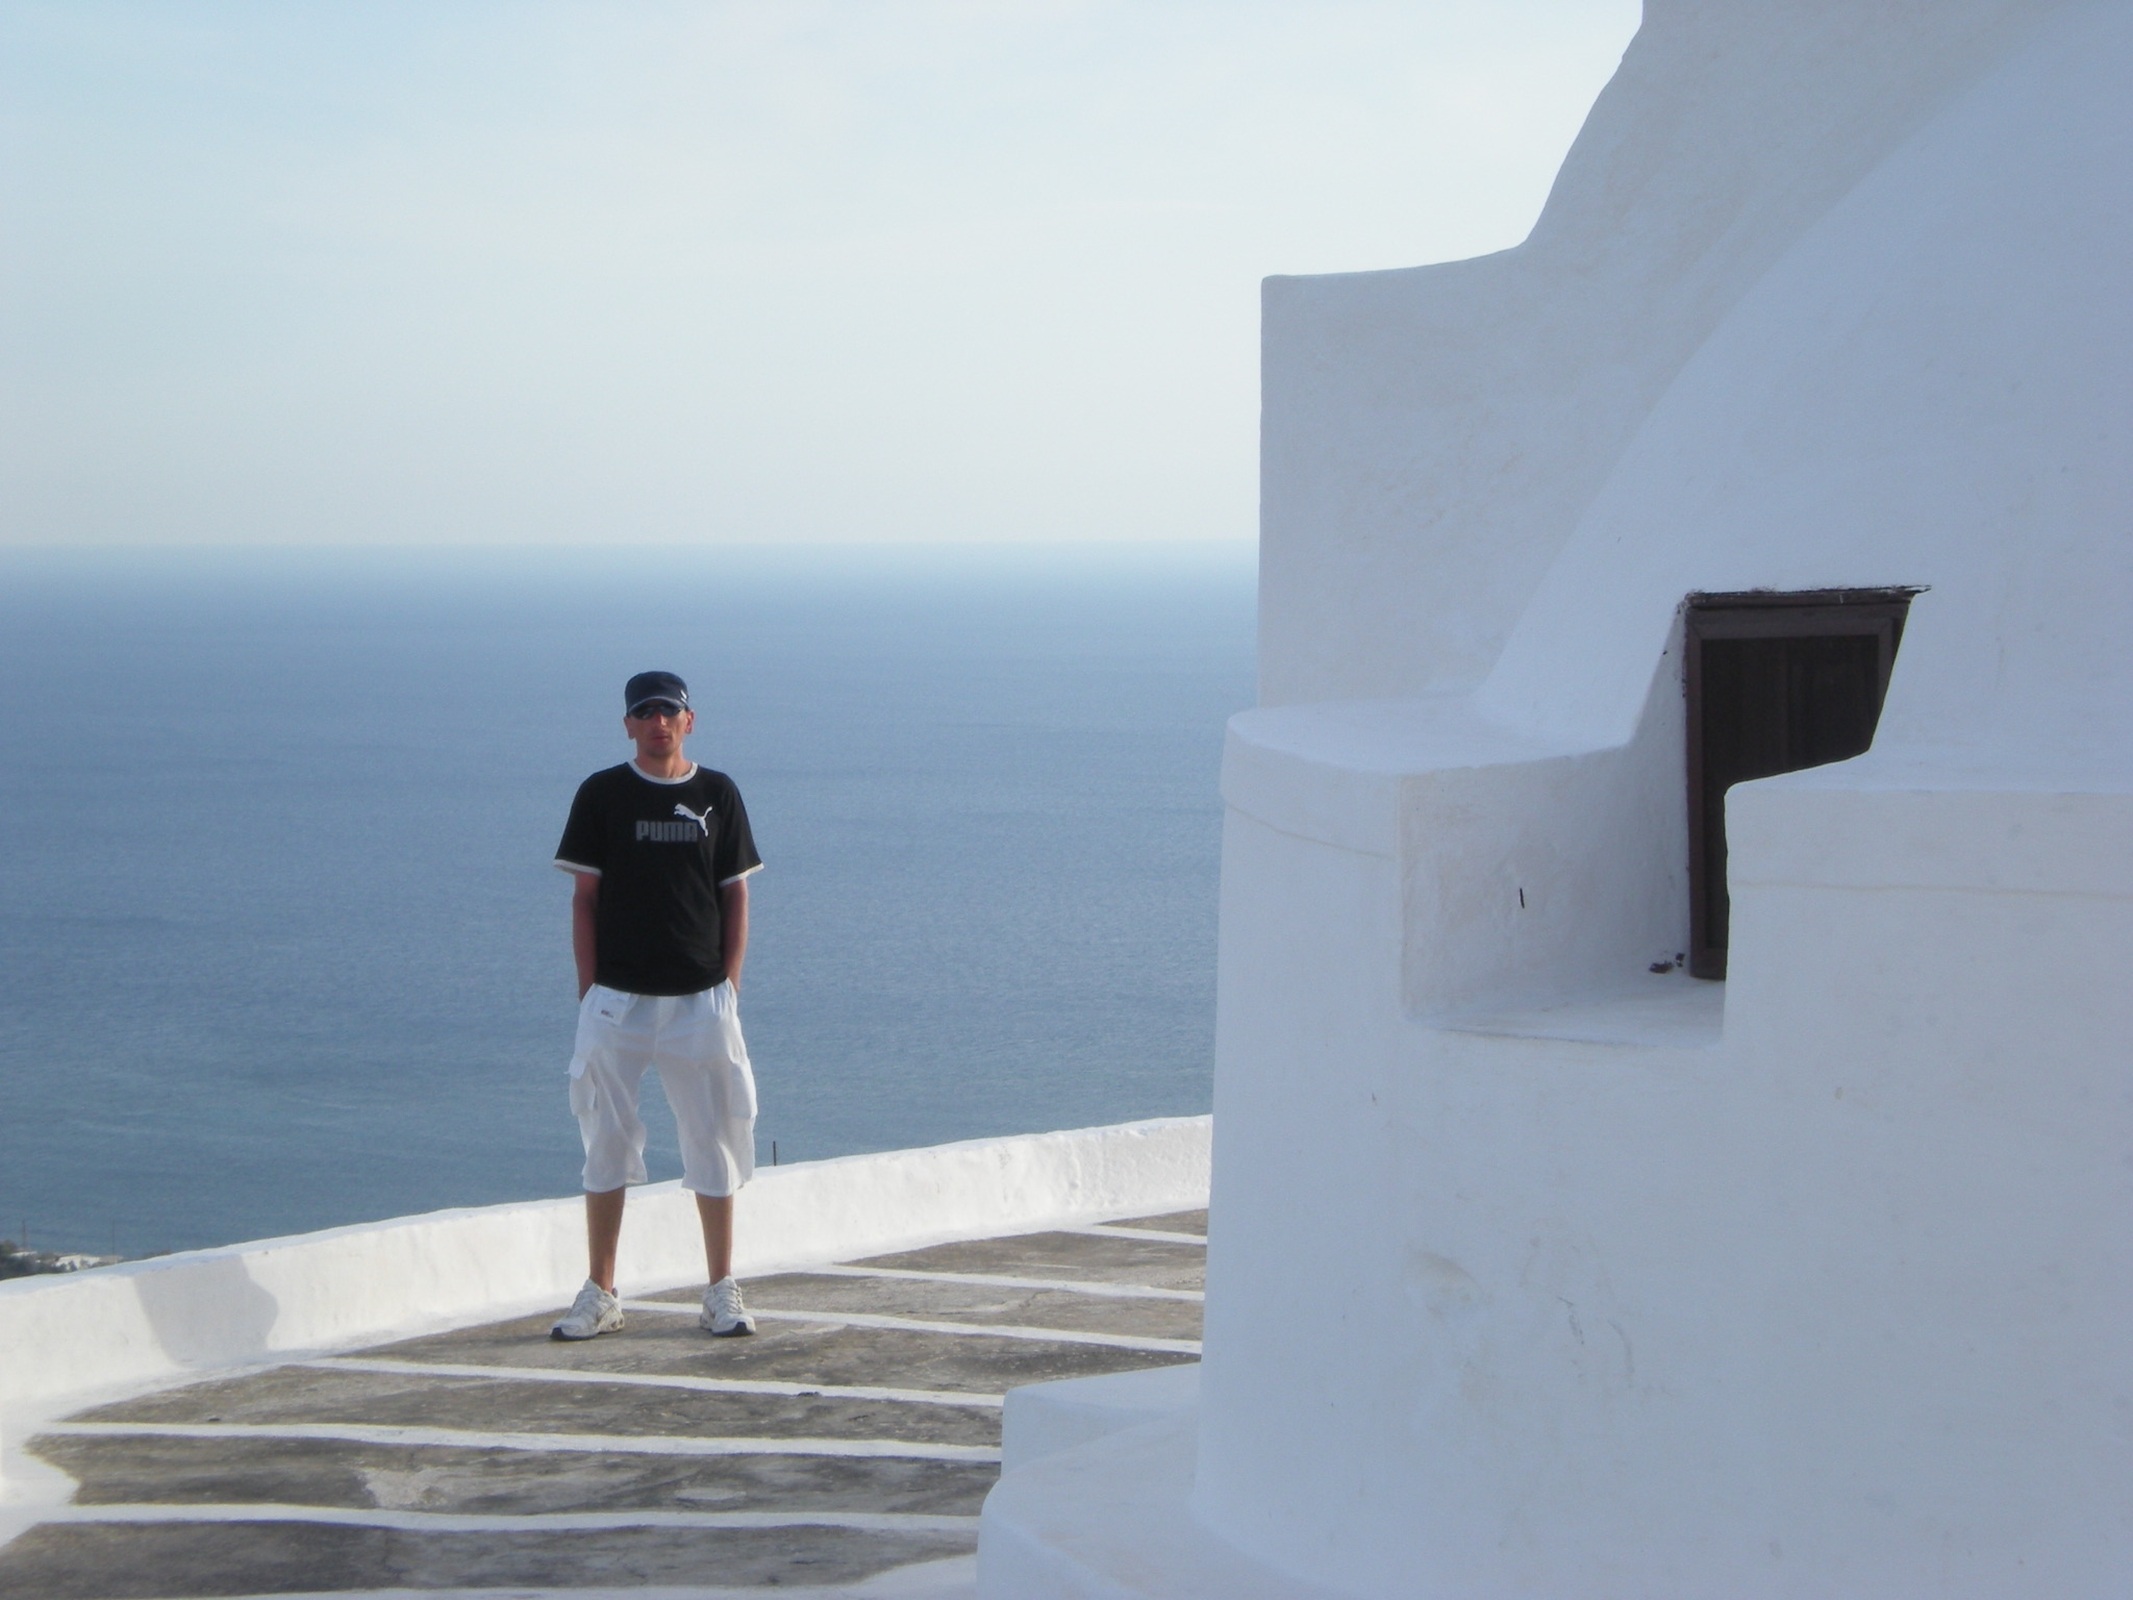
beach, sea, water, ocean, white, wind, greek, holiday, island, blue, santorini, greece